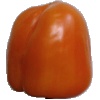
Label: orange_pepper